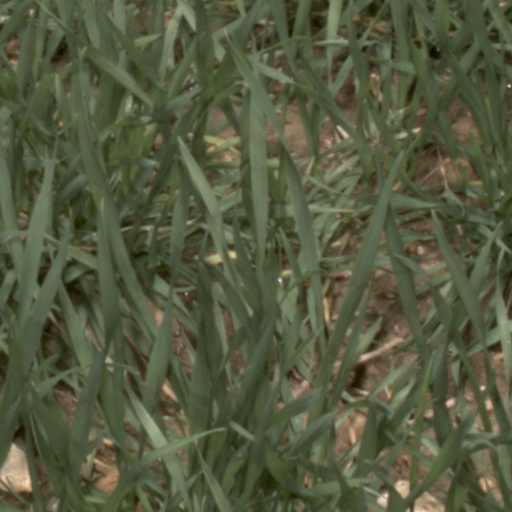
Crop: wheat